Los Angeles Pobladores

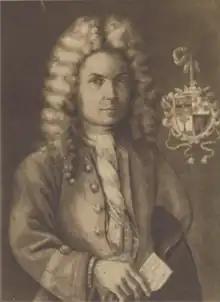
Felipe de Neve, founder of Los Angeles and 4th Governor of the Californias.

Los pobladores del pueblo de los Ángeles (English: "The townspeople of Los Angeles") refers to the 44 original settlers and 4 soldiers from New Spain (Spanish Mexico) who founded the Pueblo de Nuestra Señora la Reina de los Ángeles in 1781, which is now the present-day city of Los Angeles, California.